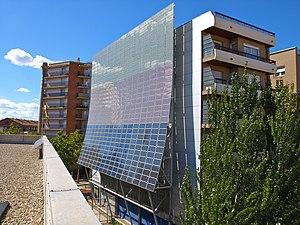
Le Musée de la Science et de la Technique de Catalogne est un musée de Terrassa qui dépend du ministère de la Culture de la Généralité de Catalogne. Il est la tête de pont du réseau Système mNACTEC, chapeautant 20 musées techniques.
La route européenne du patrimoine industriel est un réseau d'infrastructures touristiques formant un itinéraire touristique ayant pour thème le patrimoine industriel européen.